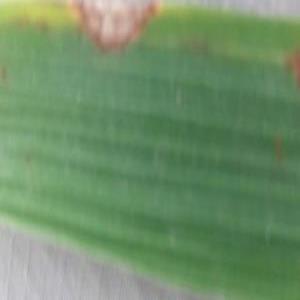
Disease: Blast